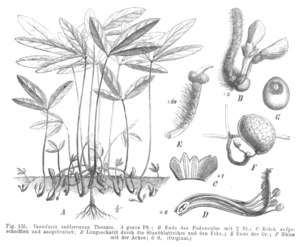
L’histoire de l'agriculture est l'histoire de la domestication des plantes, des animaux et du développement, par les êtres humains, des techniques nécessaires pour les cultiver ou les élever, puis de la modification des écosystèmes cultivés, transformés en agroécosystèmes. L'agriculture est apparue indépendamment dans différentes parties du monde lors de la Révolution néolithique, il y a parfois plus de dix mille ans. On peut supposer que cela a débuté par une agriculture de subsistance. Puis, peu à peu, s'est créée une agriculture de production et de négoce.
Le pois bambara ou pois de terre est une plante herbacée de la famille des légumineuses, originaire d'Afrique occidentale, largement cultivée pour ses graines qui se récoltent sous terre à l'instar des arachides.